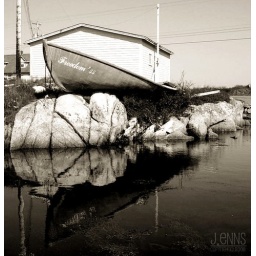
Fishing boat up on the rocks in Peggy's Cove, Nova Scotia.